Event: Nepal Earthquake
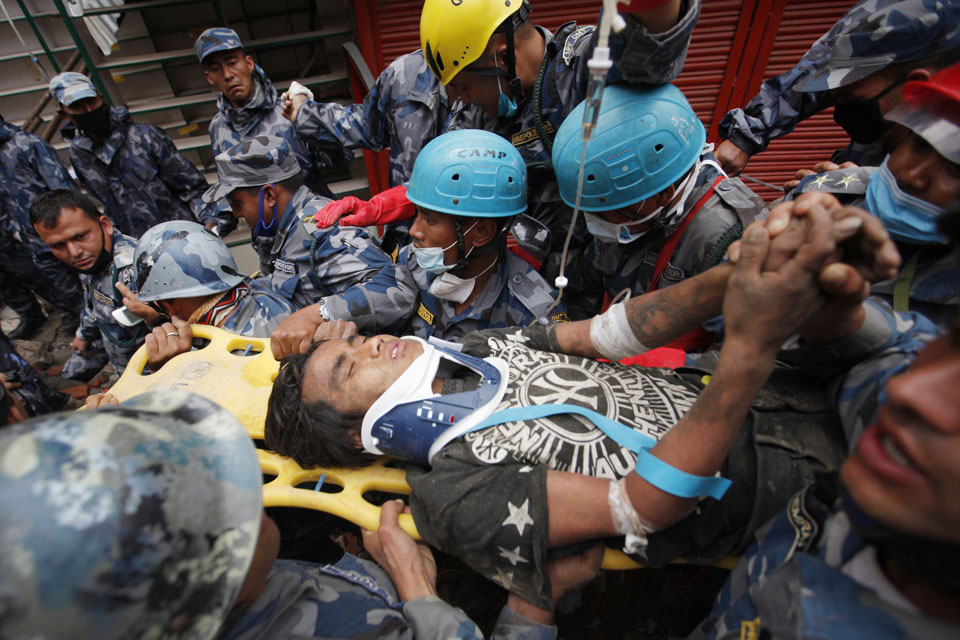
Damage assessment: no_damage